Mont Cenis

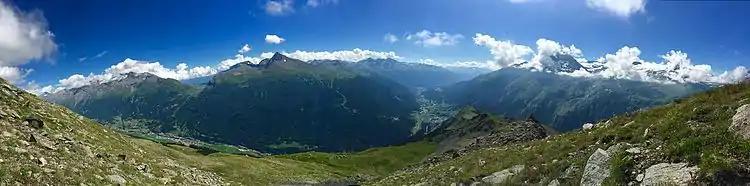
The col du Mont-Cenis at the center left of the picture gives access to a large lake, and further away to the Italian peninsula 10 kilometres beyond the pass.

The term "Mont Cenis" could be derived from "mont des cendres" ("mountain of ashes"). According to tradition, following a forest fire, a great quantity of ashes accumulated on the ground, thus the name. The path of ashes was found during the building work of the route.